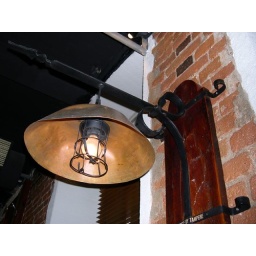
The lamp above our table in the pub